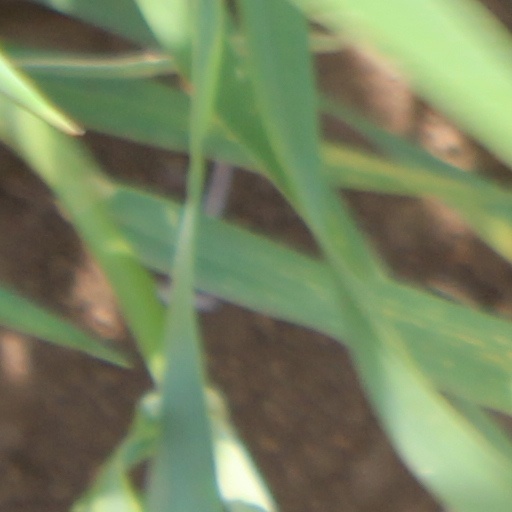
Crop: wheat